Roman Charity

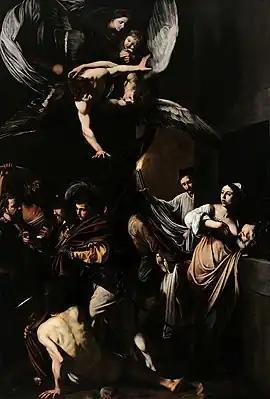
Caravaggio, "The Seven Acts of Mercy", c. 1606

In Germany, the brothers Barthel Beham (1502–40) and Sebald Beham (1500–50) produced between them six different renderings of Pero and Cimon. Barthel's first rendering of the theme in 1525 is usually brought in connection with a brief jail term that he, his brother Sebald, and their common friend Georg Pencz served for charges of atheism earlier that year. Barthel's brother Sebald would reissue this print in reverse in 1544, this time with two inscriptions informing the viewer of the father's identity ("Czinmon") and of the meaning of this act: "I live off the breast of my daughter." Sebald himself would revisit the motif twice in his youth between 1526 and 1530, and again in 1540. The print from 1540 is almost ten times bigger than most of the Beham brothers' other art works (ca. 40 x 25 cm) and openly pornographic. Cimon's arms tied are behind his back and his shoulders and lower body are covered in a jacket-like piece of cloth, however his muscular chest and erect nipples are on full display. Pero stands between Cimon's knees, completely naked, her hair is undone and her pubic region and stomach are shaved. She offers him her left breast with a V-hold. An inscription made to look like a scratching into the wall reads: Whither does Piety not penetrate, what does she not devise?